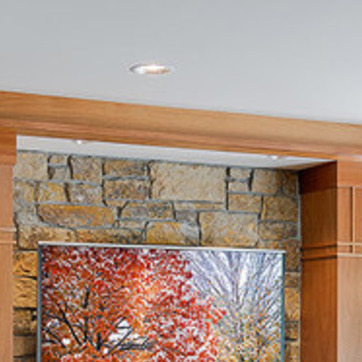
Material: stone